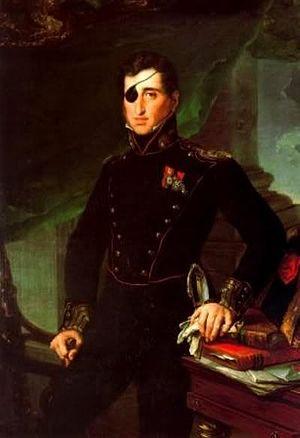
Cipriano de Palafox y Portocarrero, né le 15 septembre 1784 et décédé le 15 mars 1839 à Madrid, est un noble espagnol, un homme politique et un soldat, appartenant, à partir de 1834, à la grandesse d’Espagne. Sénateur de la province de Badajoz de 1837 à 1838, Cipriano de Palafox est connu pour ses convictions libérales, maçonniques et pour son penchant pour le parti français, connu en Espagne sous le terme d’afrancesado. Il est père de l'Impératrice Eugénie.